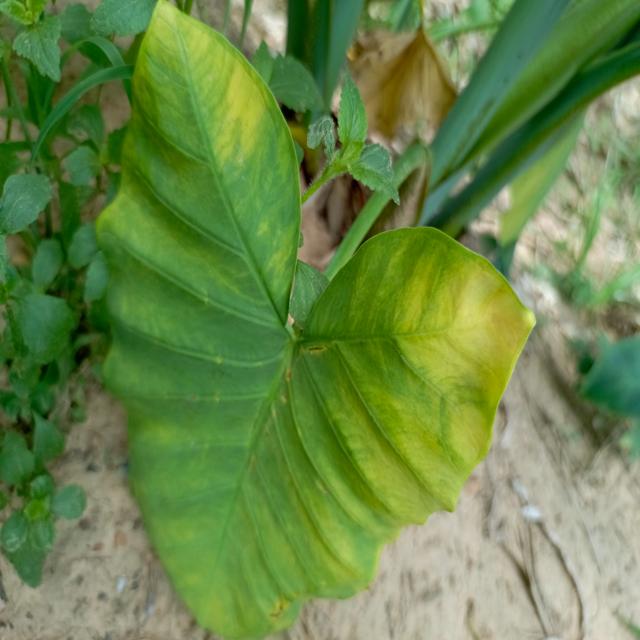
Label: Mid_Blight